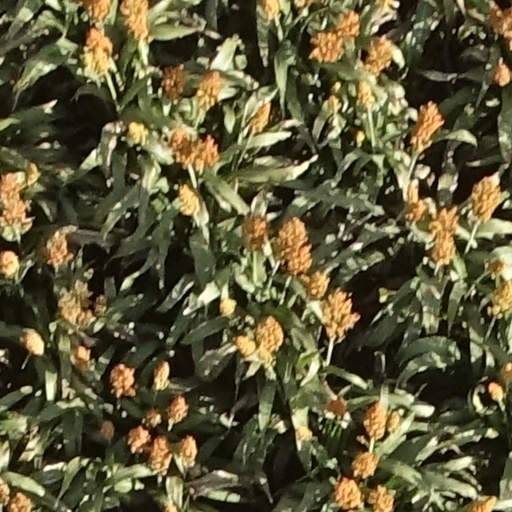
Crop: sorghum